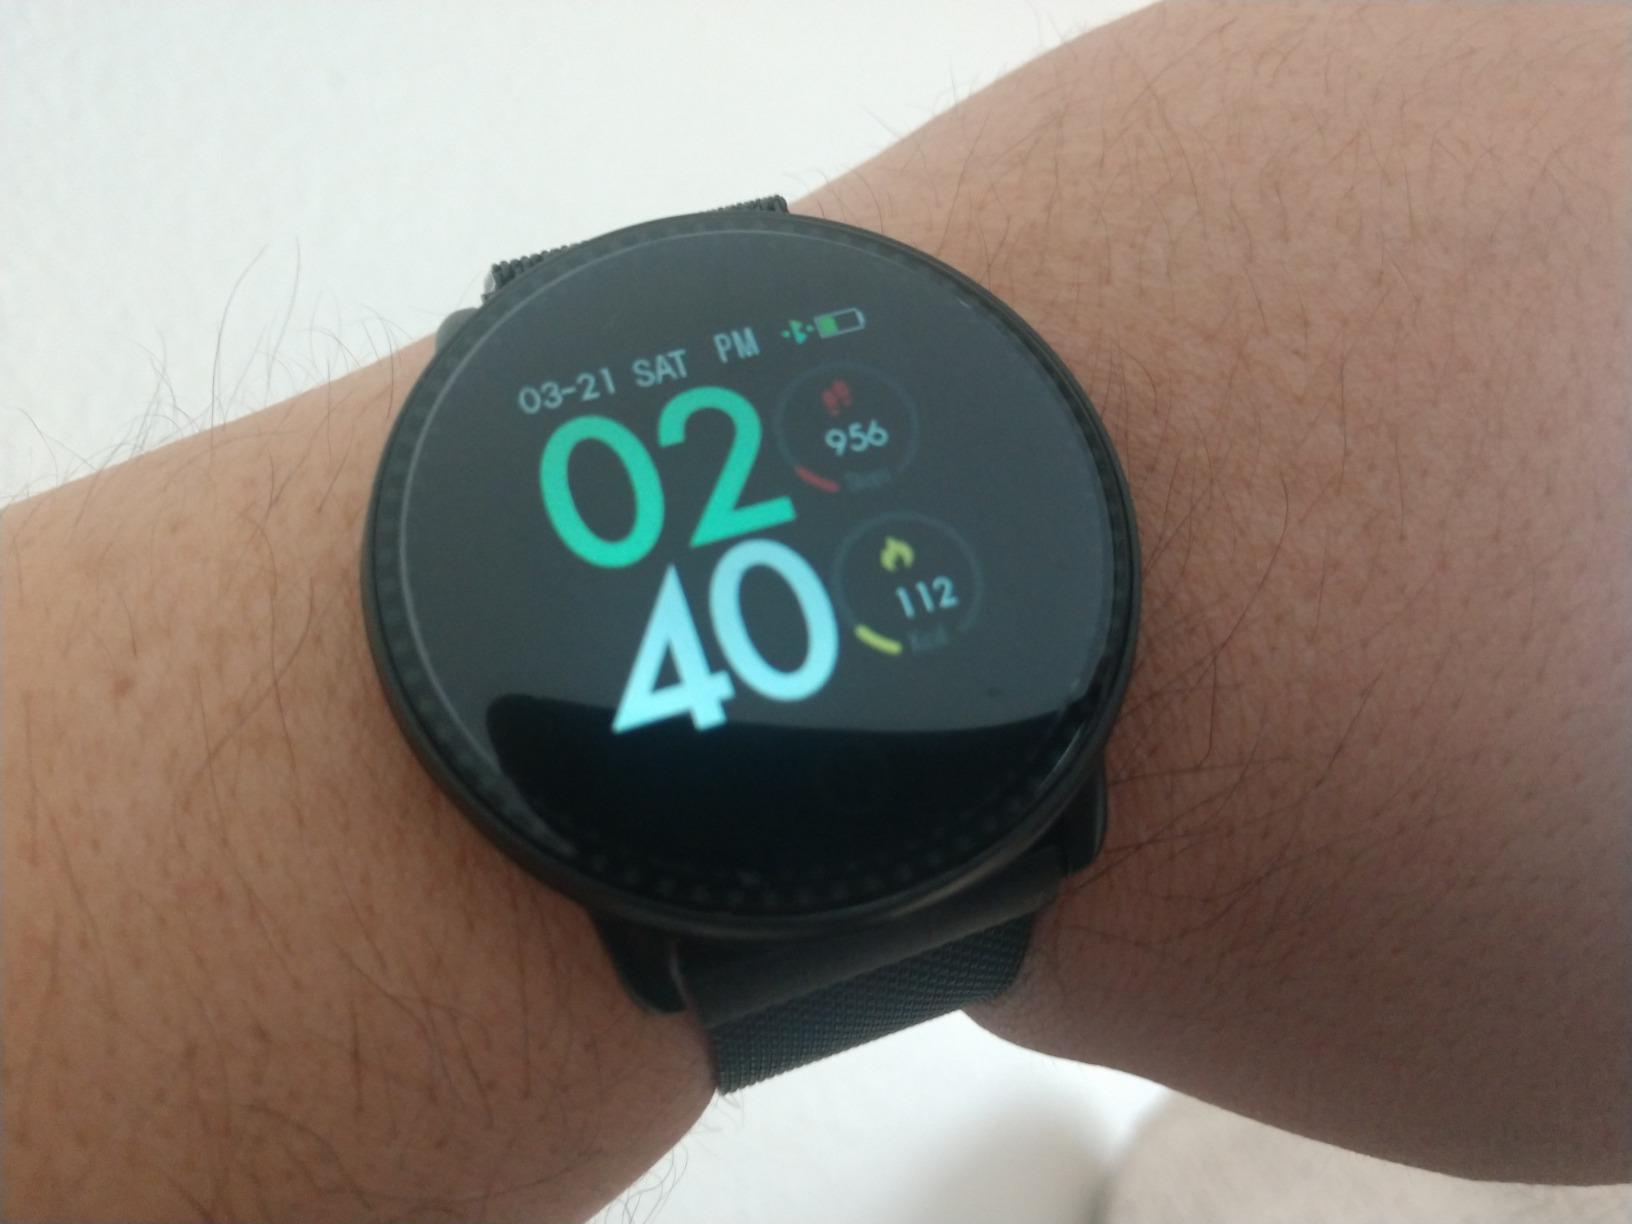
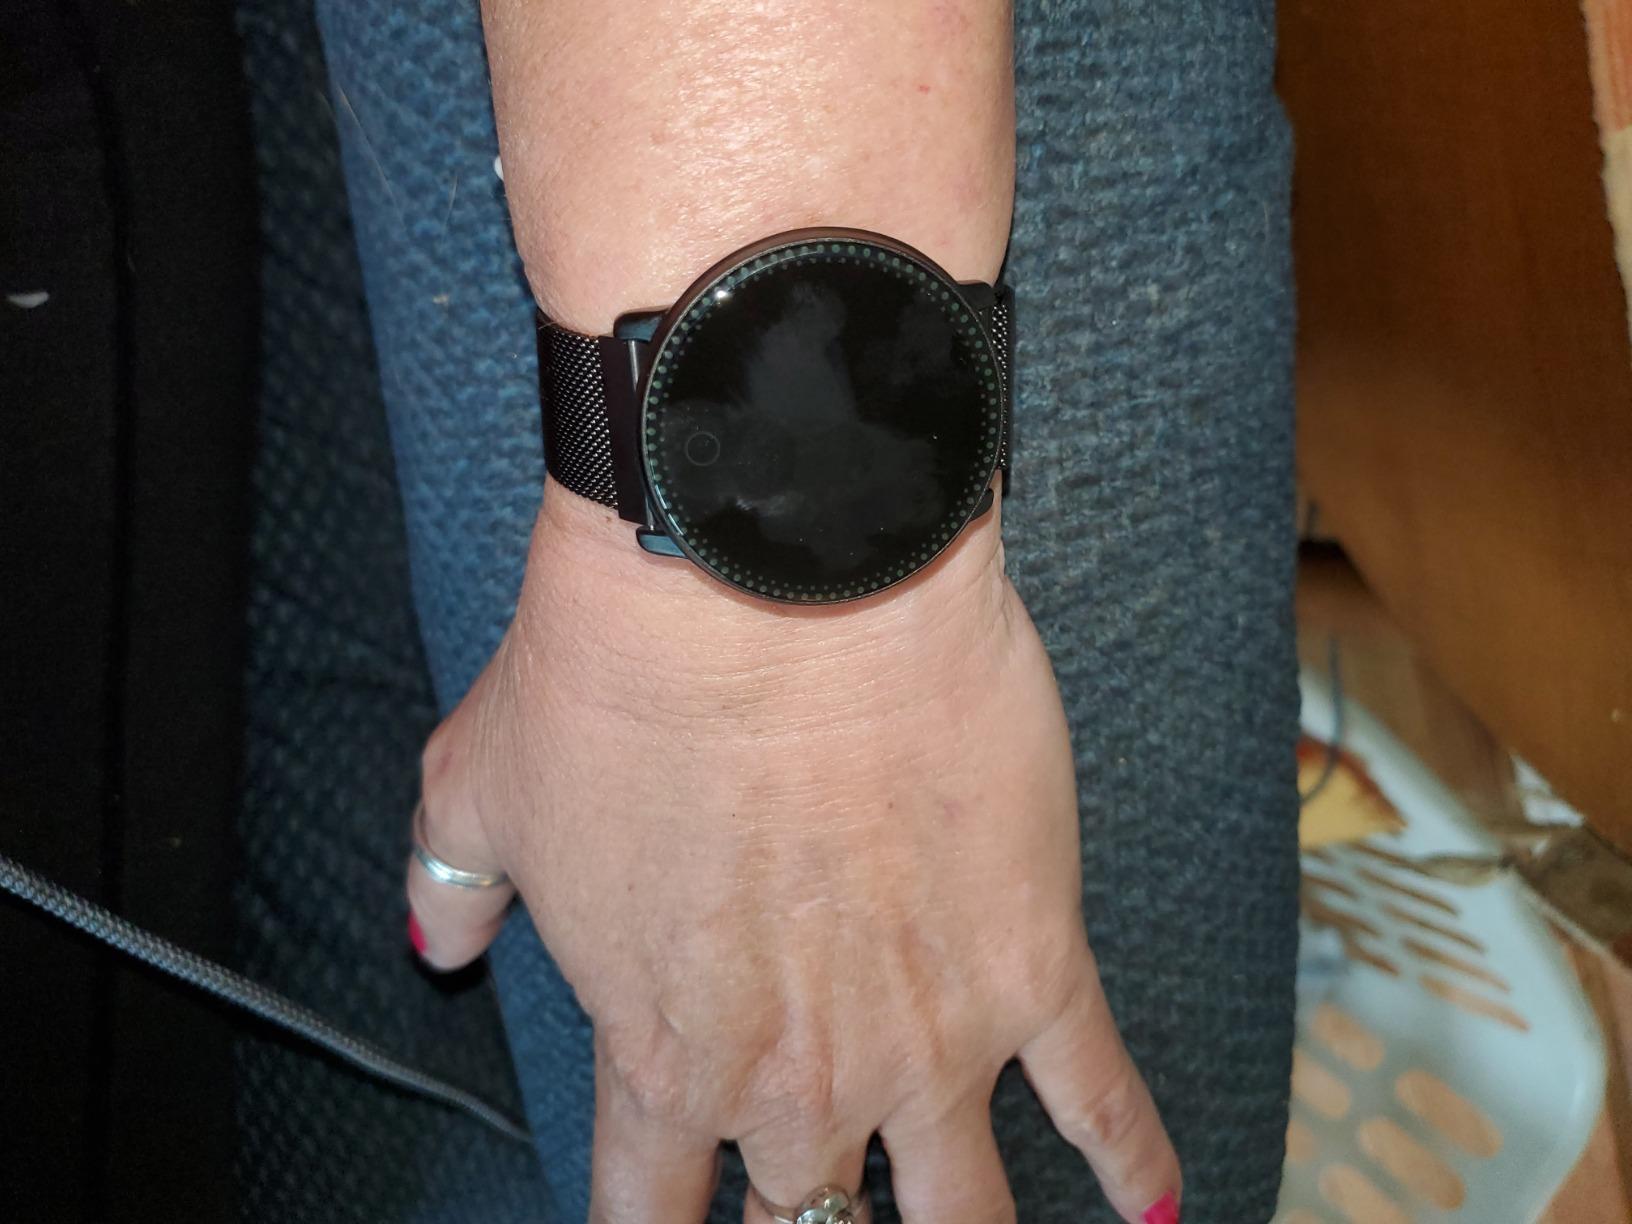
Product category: smartwatch
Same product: yes